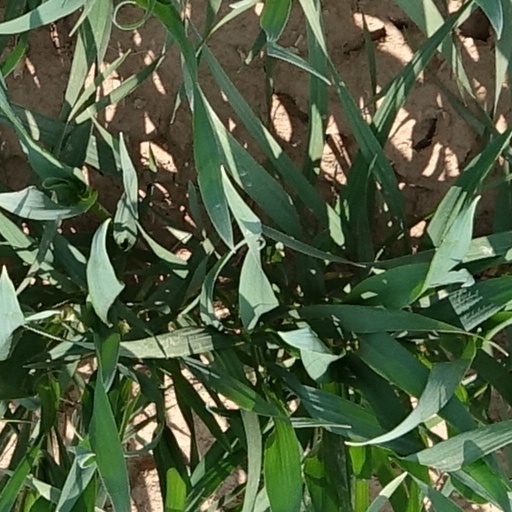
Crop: wheat